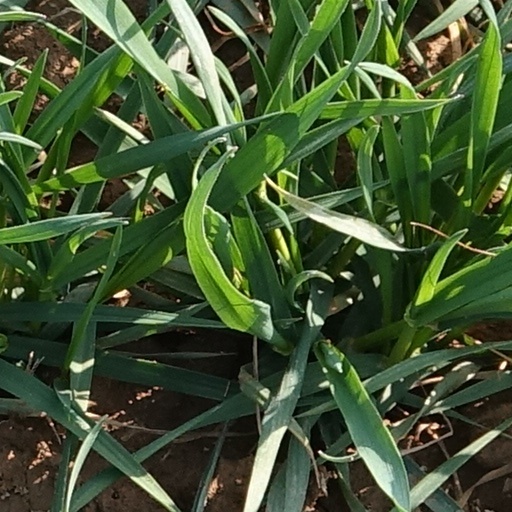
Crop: wheat